Cultural and Ideological Revolution

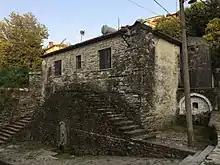
The historic 17th-century Mexhide Mosque in Gjirokastra destroyed and with its minaret torn down has been turned into a residential building

The Cultural and Ideological Revolution or Cultural Revolution was a period of political and social change in the People's Socialist Republic of Albania, launched by Enver Hoxha, the First Secretary of the Party of Labour of Albania (PPSH) at the time. The authorities of the People's Socialist Republic of Albania chose to echo the Cultural Revolution in China, and were inspired by its effects. It originated through a speech held on February 6, 1967, aiming at radical changes in the military (known as the Albanian People's Army), bureaucracy and religious life. During the Cultural and Ideological Revolution, traditional kinship links in Albania, which were centered on the patriarchal family, were shaken by the postwar repression of clan leaders, collectivization of agriculture, industrialization, migration from the countryside to urban areas, and suppression of religion. It also encouraged communist students and workers to use more forceful tactics to discourage religious practices, although violence was initially condemned.